Moscow–Saint Petersburg motorway

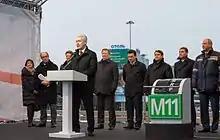
Opening of traffic on the first section of the M11 motorway in December 2014

In January 2012, the Businovskaya Interchange with the Moscow Ring Road was renovated to create a starting point for the M11 motorway. The interchange was put into operation despite not being completed on 23 December 2014, together with the M11's starting point. It was until June 2015 that the reconstruction of the junction would be completed. Today, the Businovskaya Interchange is the only five-level junction in Russia, with the maximum height of the highest level being above ground level. In the spring of 2012, preparations were being made the construction of the 58 to 97 km section.